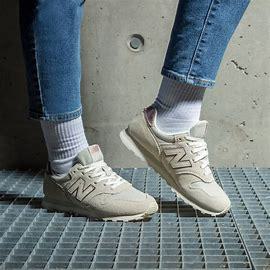
Brand: New
Model: Balance 373